Ricardo Caruso Lombardi

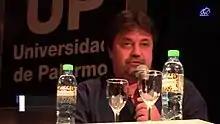
Ricardo Caruso Lombardi during a talk with students from the University of Palermo

Ricardo Daniel Caruso Lombardi (born 10 February 1962) is an Argentine football manager and former who played as a midfielder.